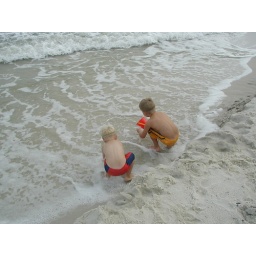
the boys playing in the water